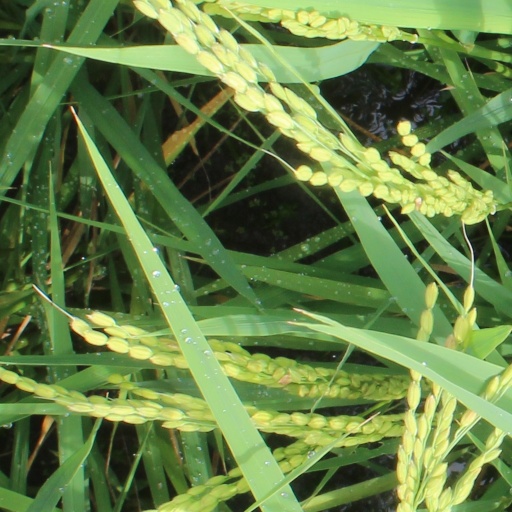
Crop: rice